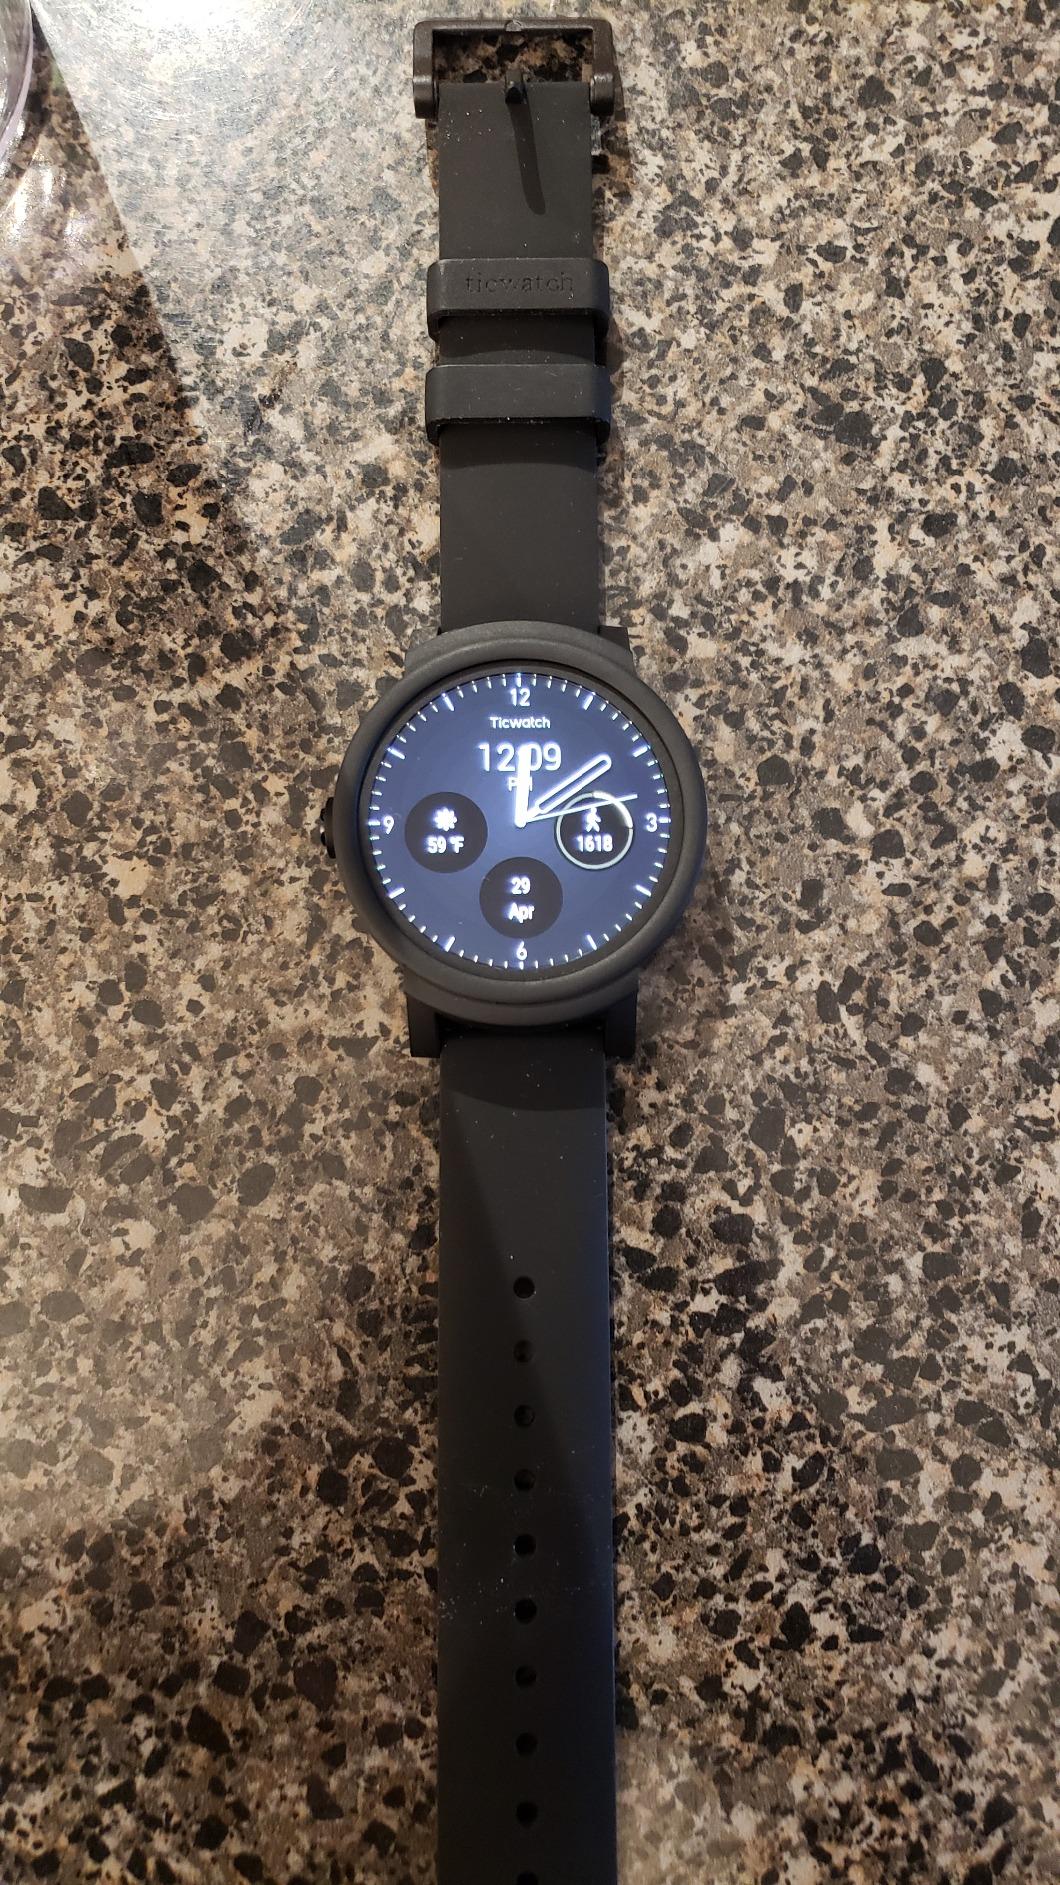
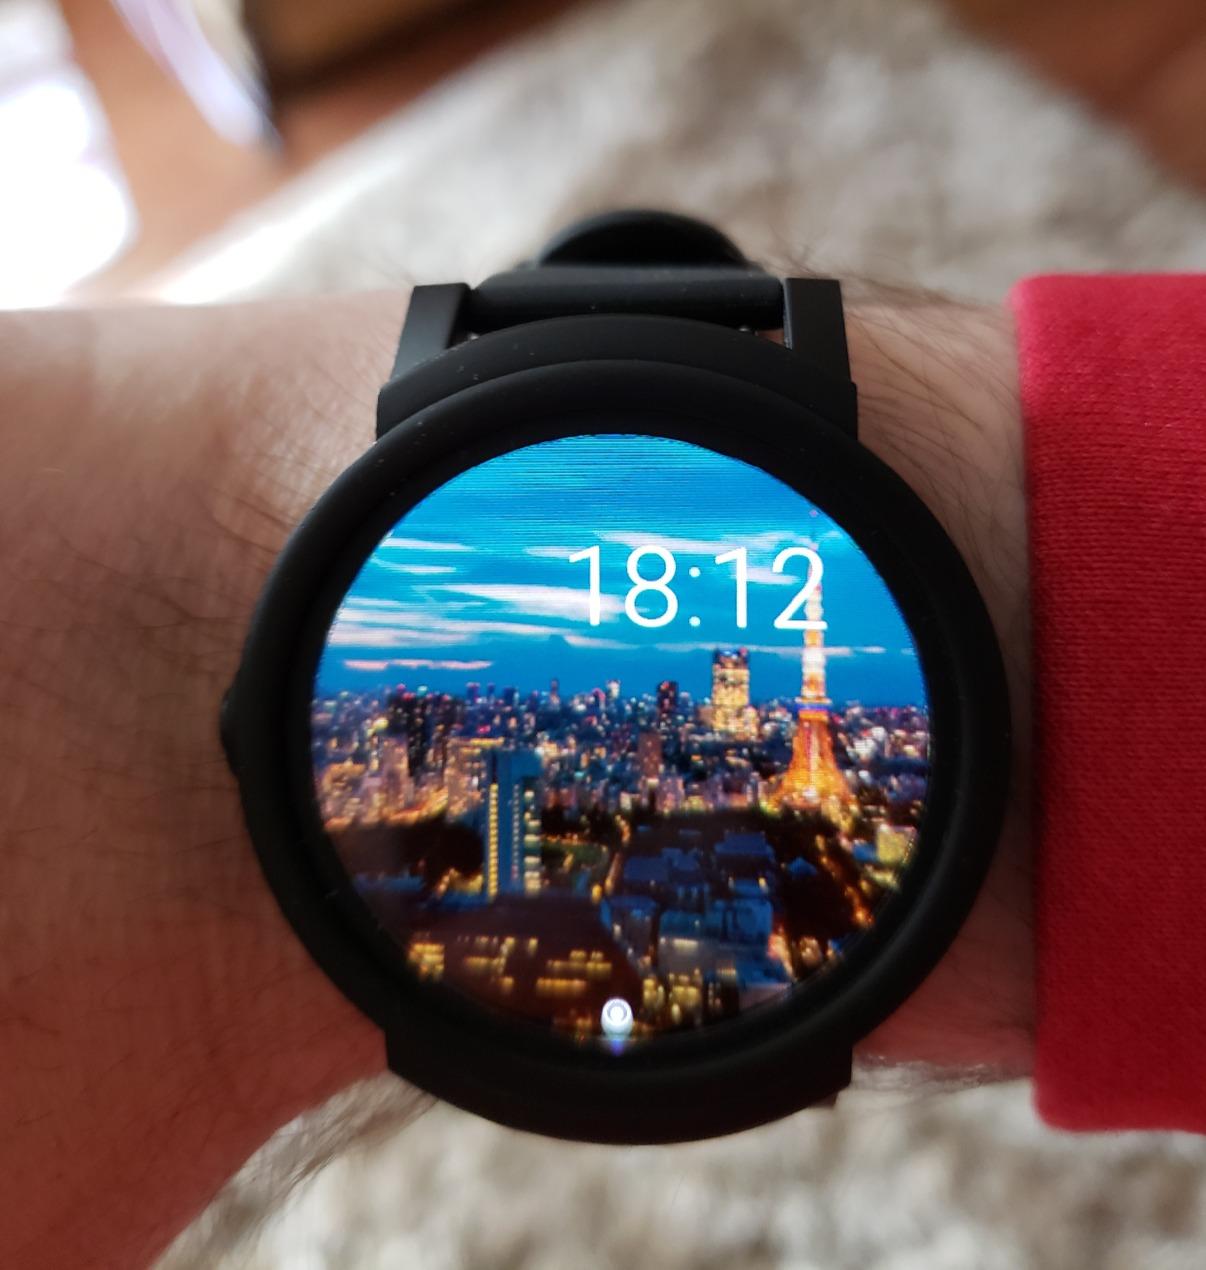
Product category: smartwatch
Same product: yes